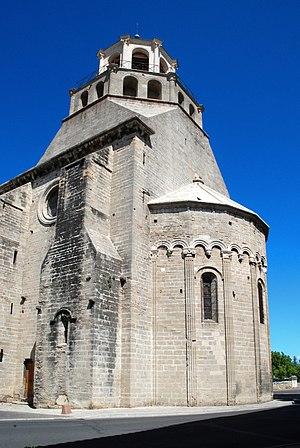
France - Provence - Vaucluse - Église Notre-Dame-du-Lac du Thor
L'église Notre-Dame-du-Lac est une église romane située dans la commune du Thor dans le département français de Vaucluse en région Provence-Alpes-Côte d'Azur.